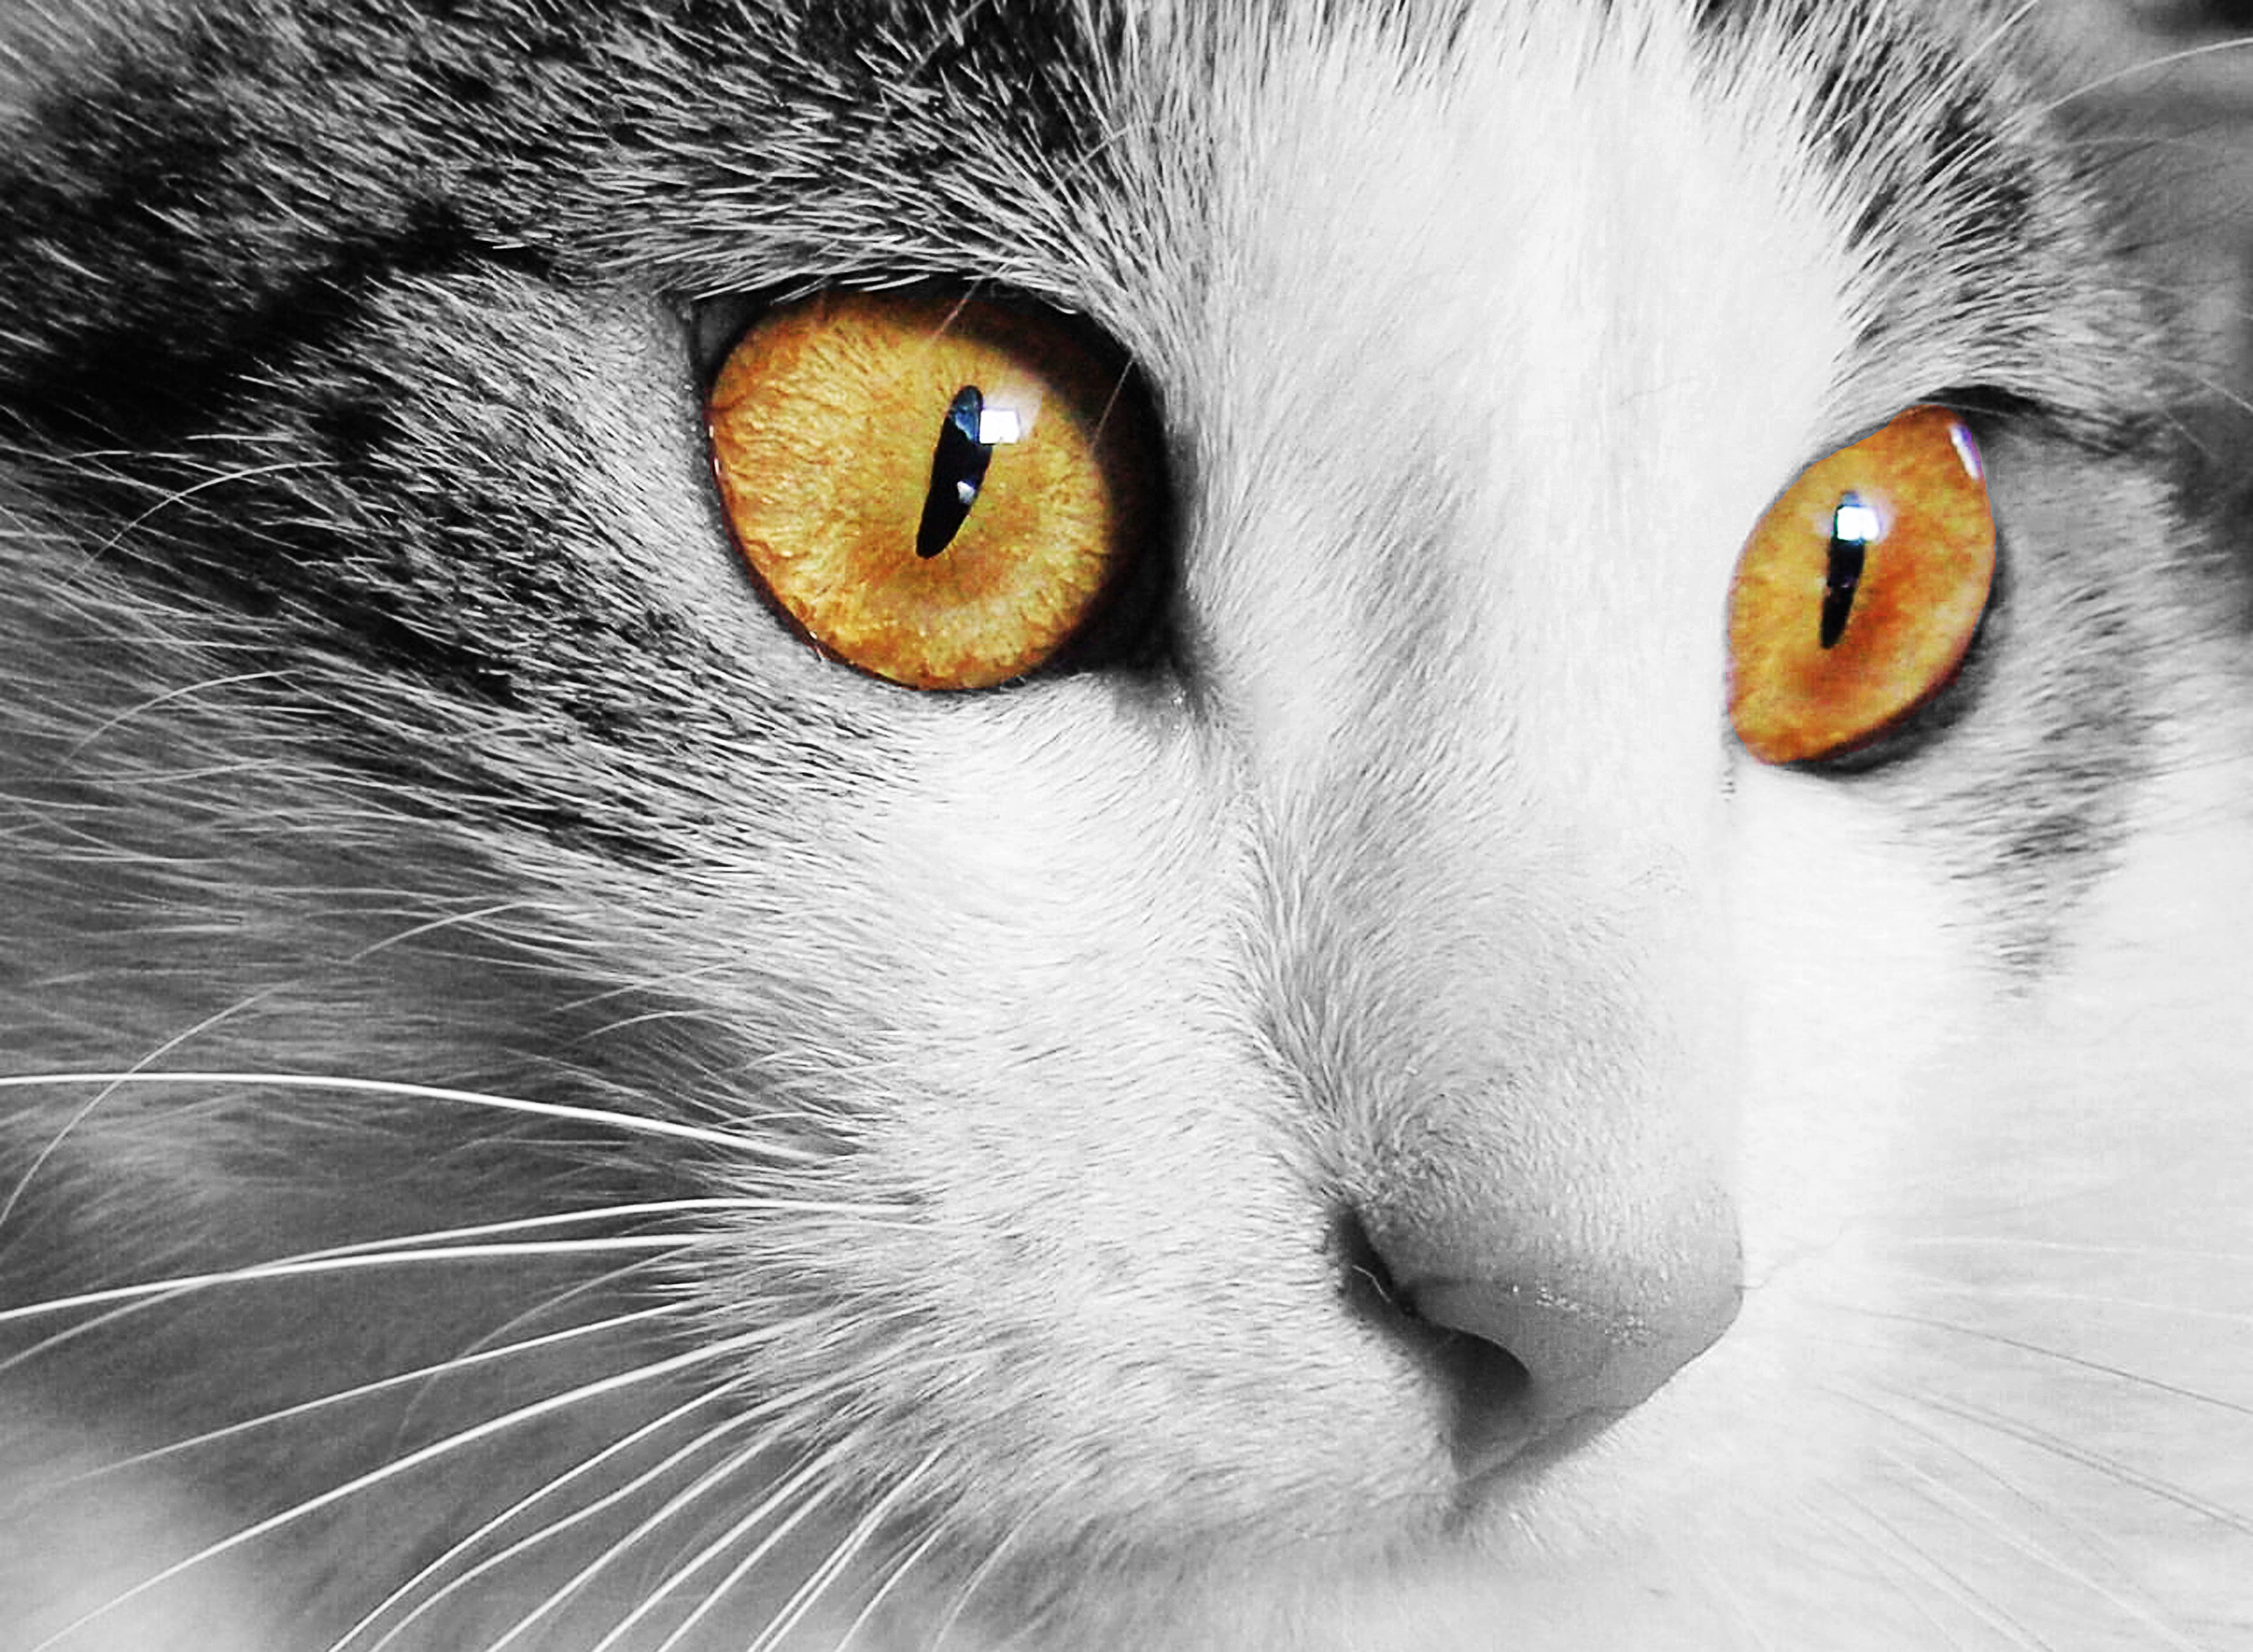
black and white, white, photography, view, home, animal, pet, cat, mammal, monochrome, close up, face, nose, eyes, whiskers, snout, eye, vertebrate, organ, gaze, cat's eyes, monochrome photography, small to medium sized cats, cat like mammal, domestic short haired cat